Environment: real
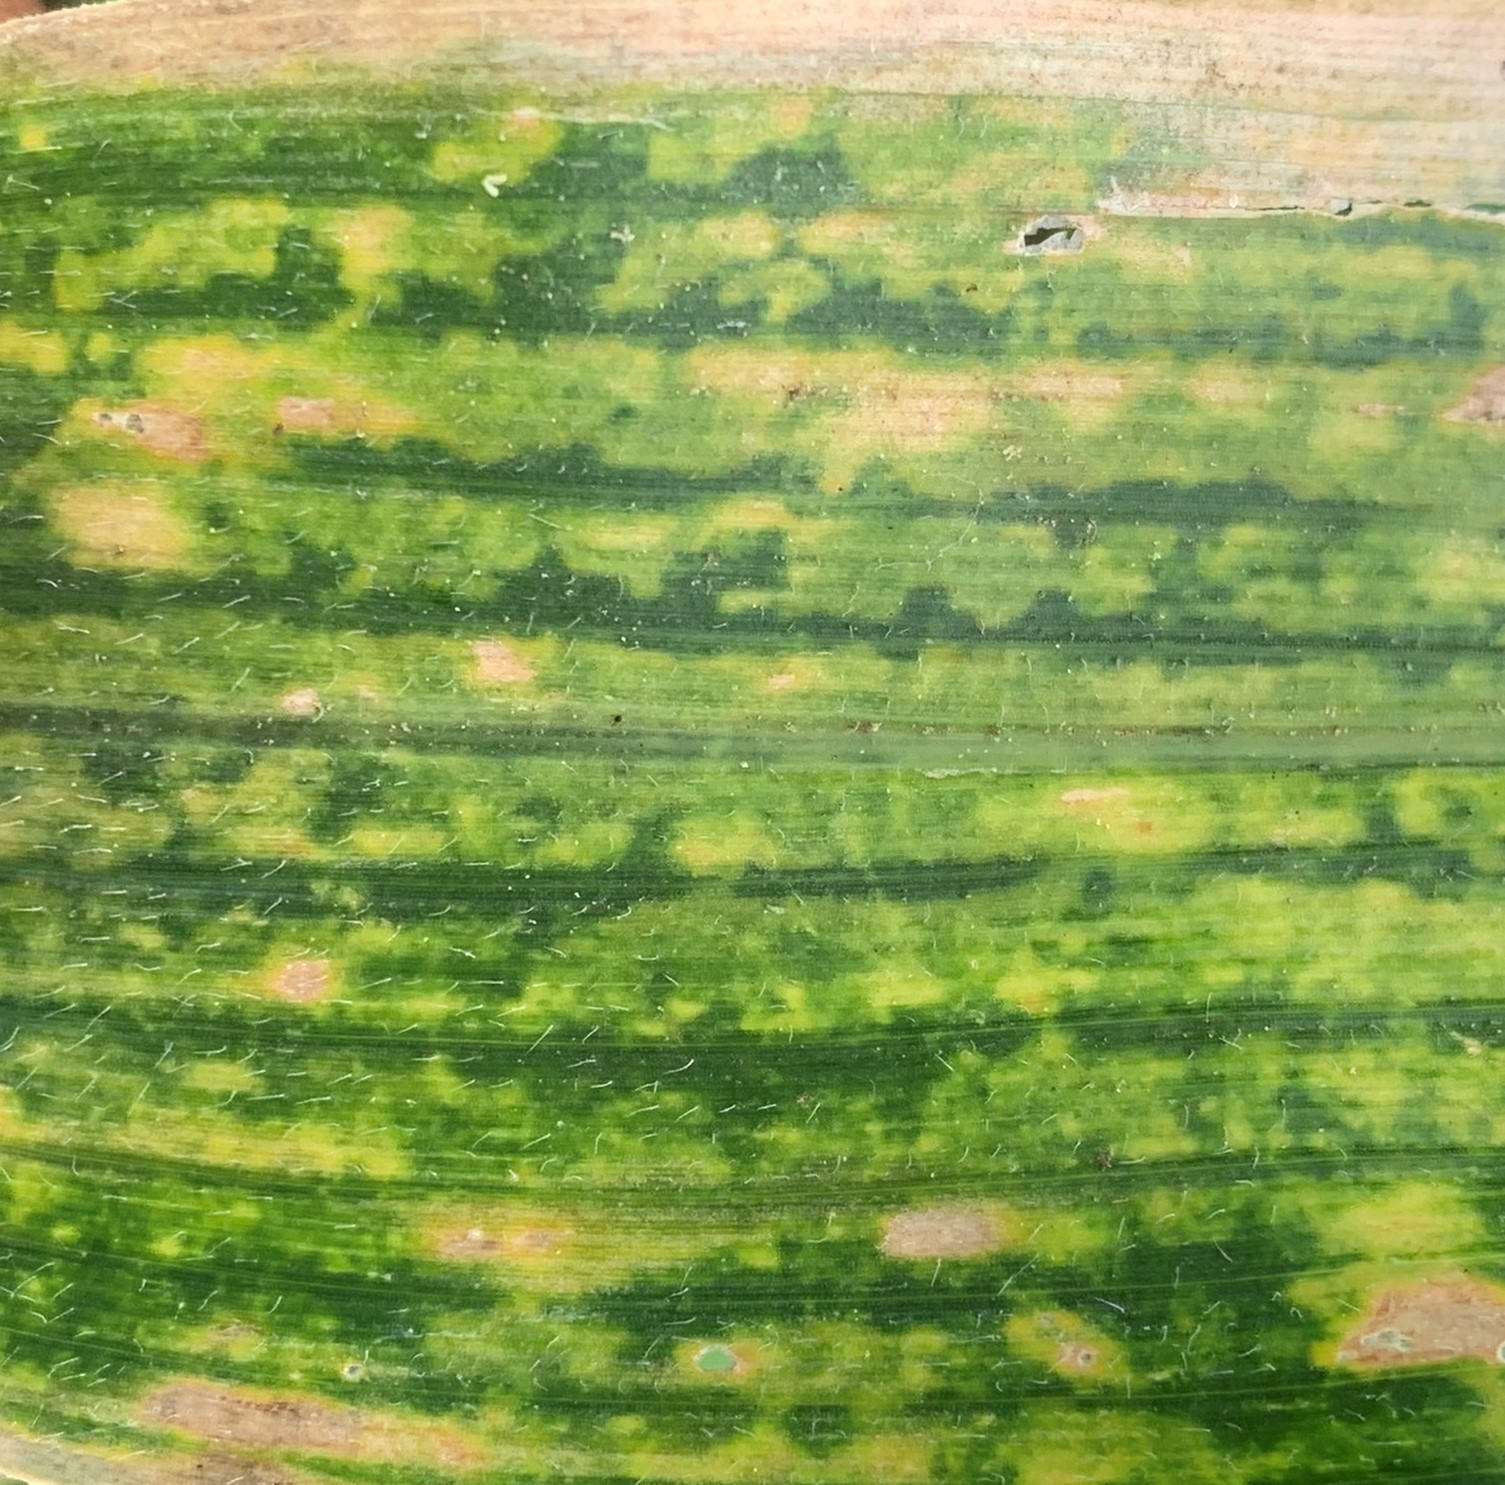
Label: lethal_necrosis